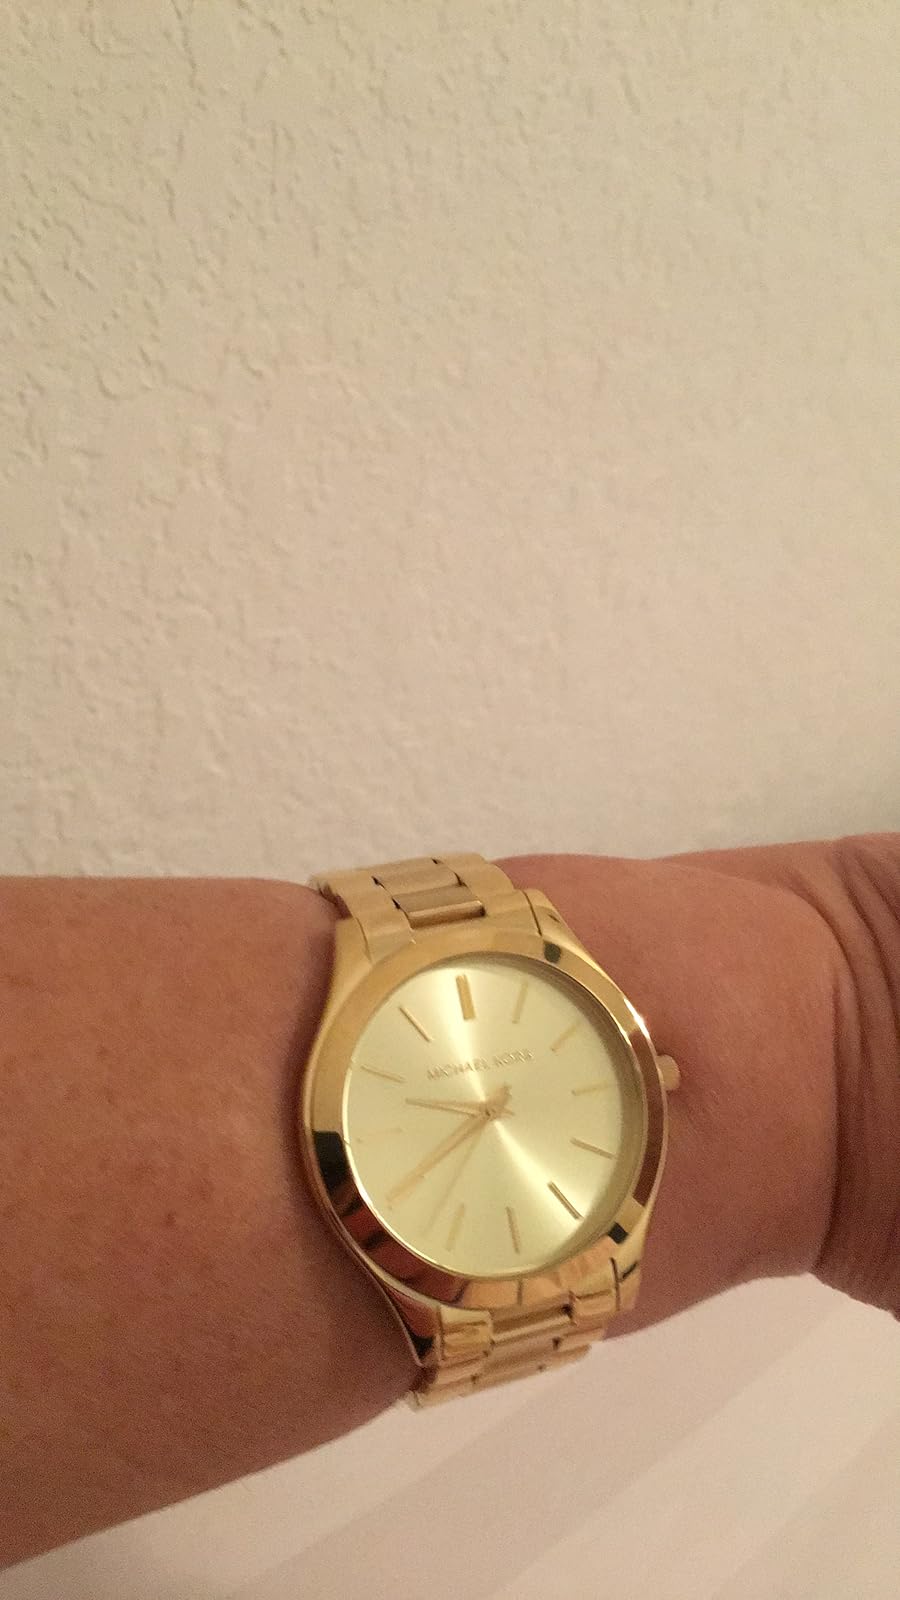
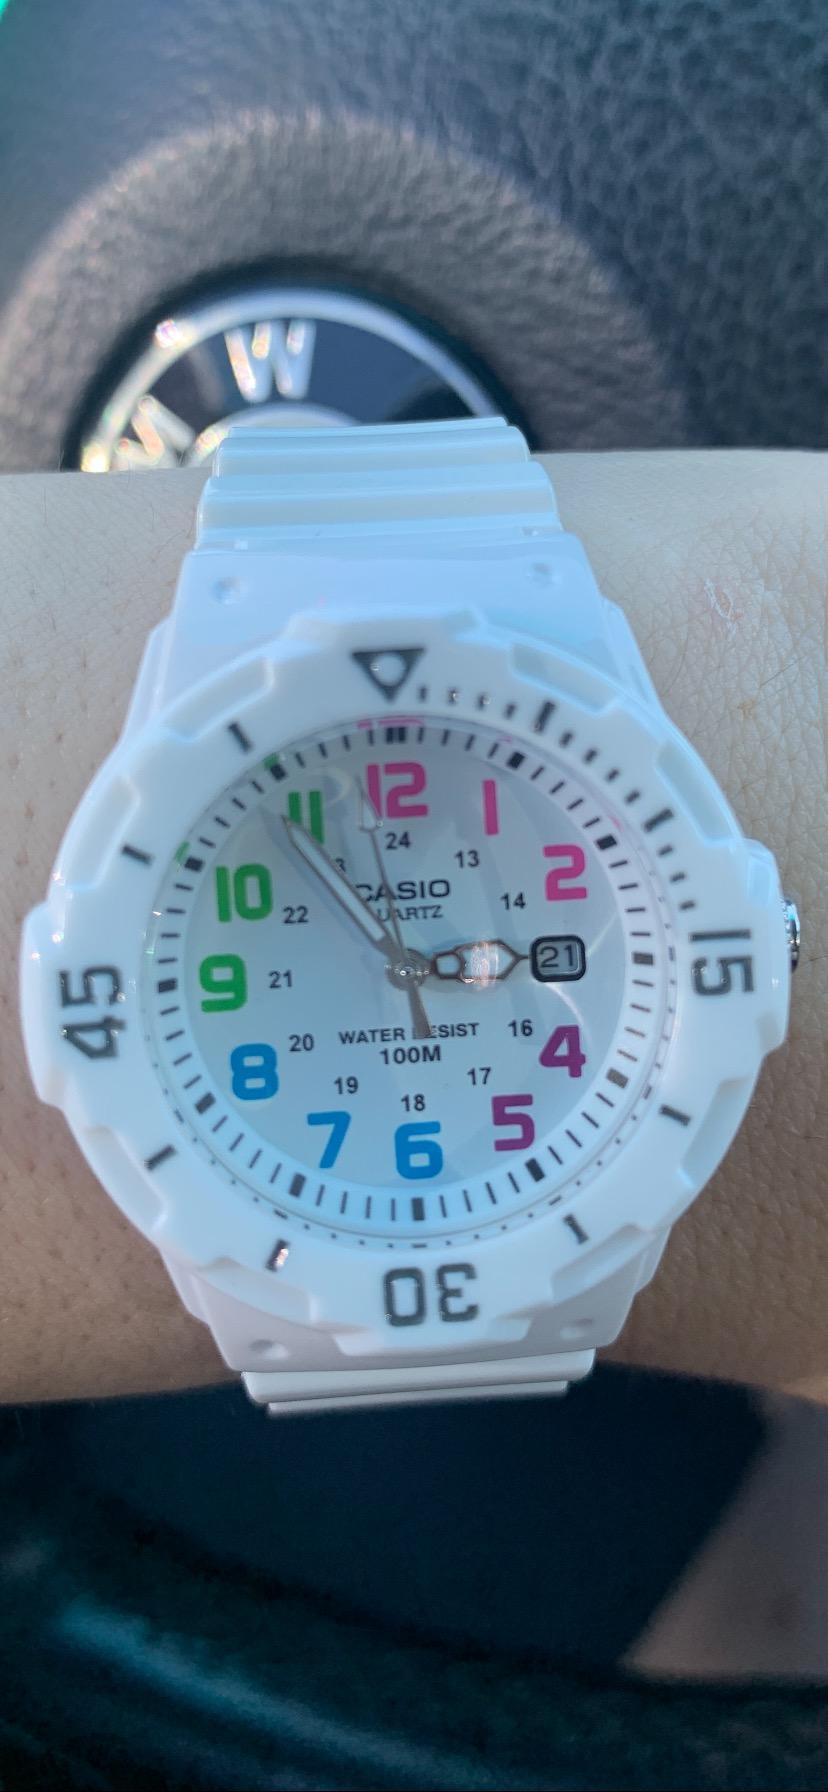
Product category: accessories_watch
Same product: no